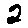
Label: 2